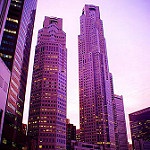
Scene: Outdoor